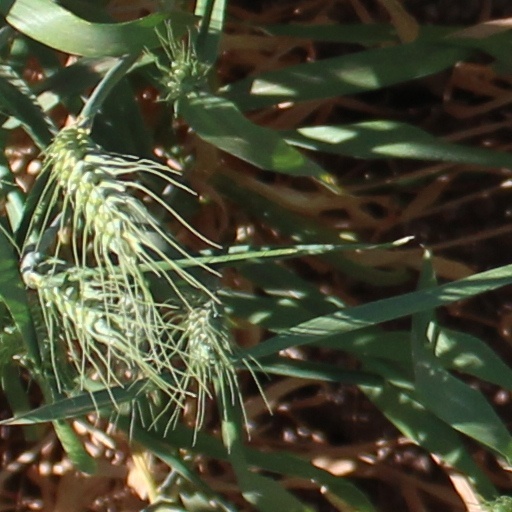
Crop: wheat